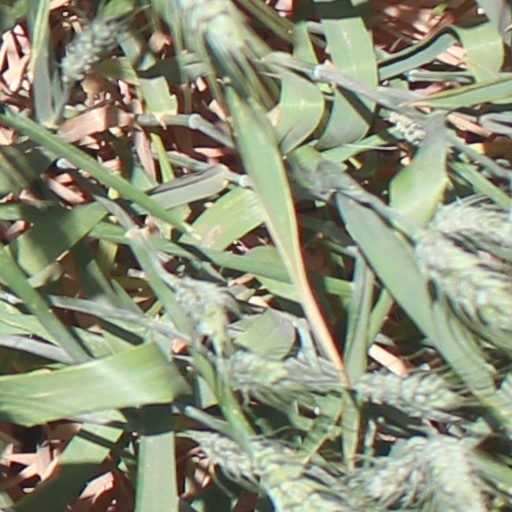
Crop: wheat